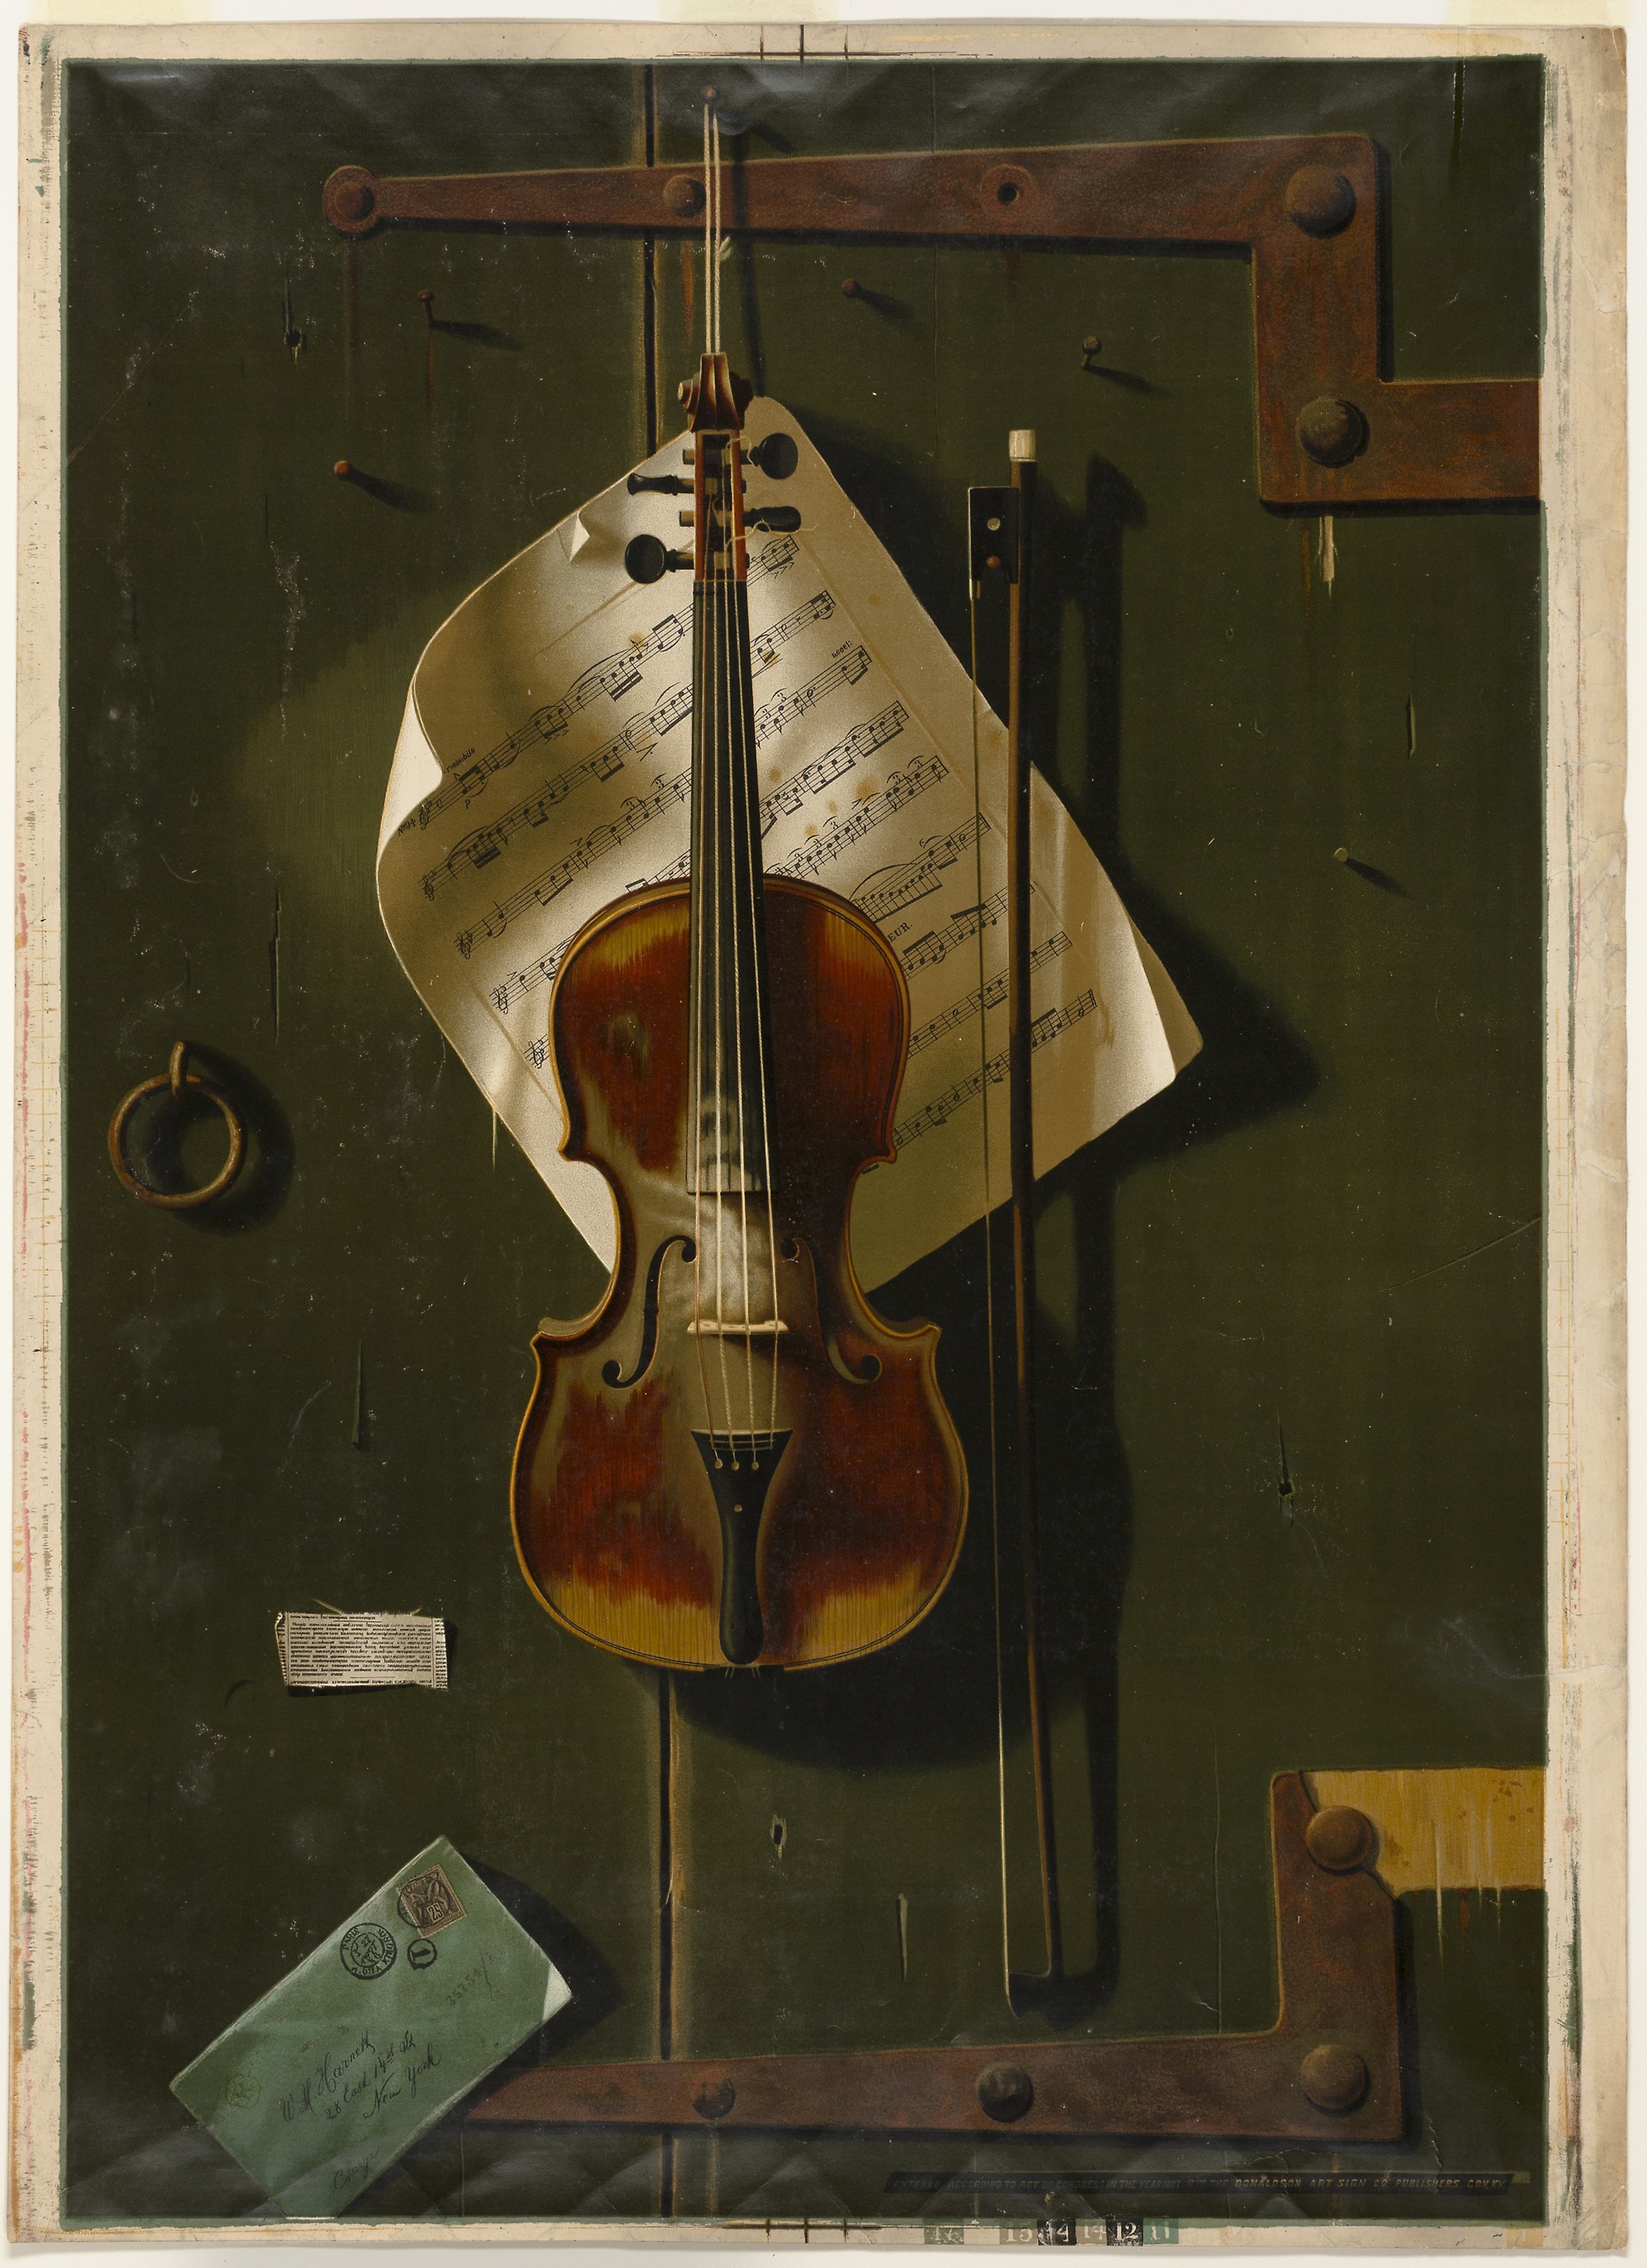
musical instrument, violin family, string instrument, violin, modern art, painting, bowed string instrument, still life, cello, octobass, art, double bass, violone, tololoche, still life photography, artwork